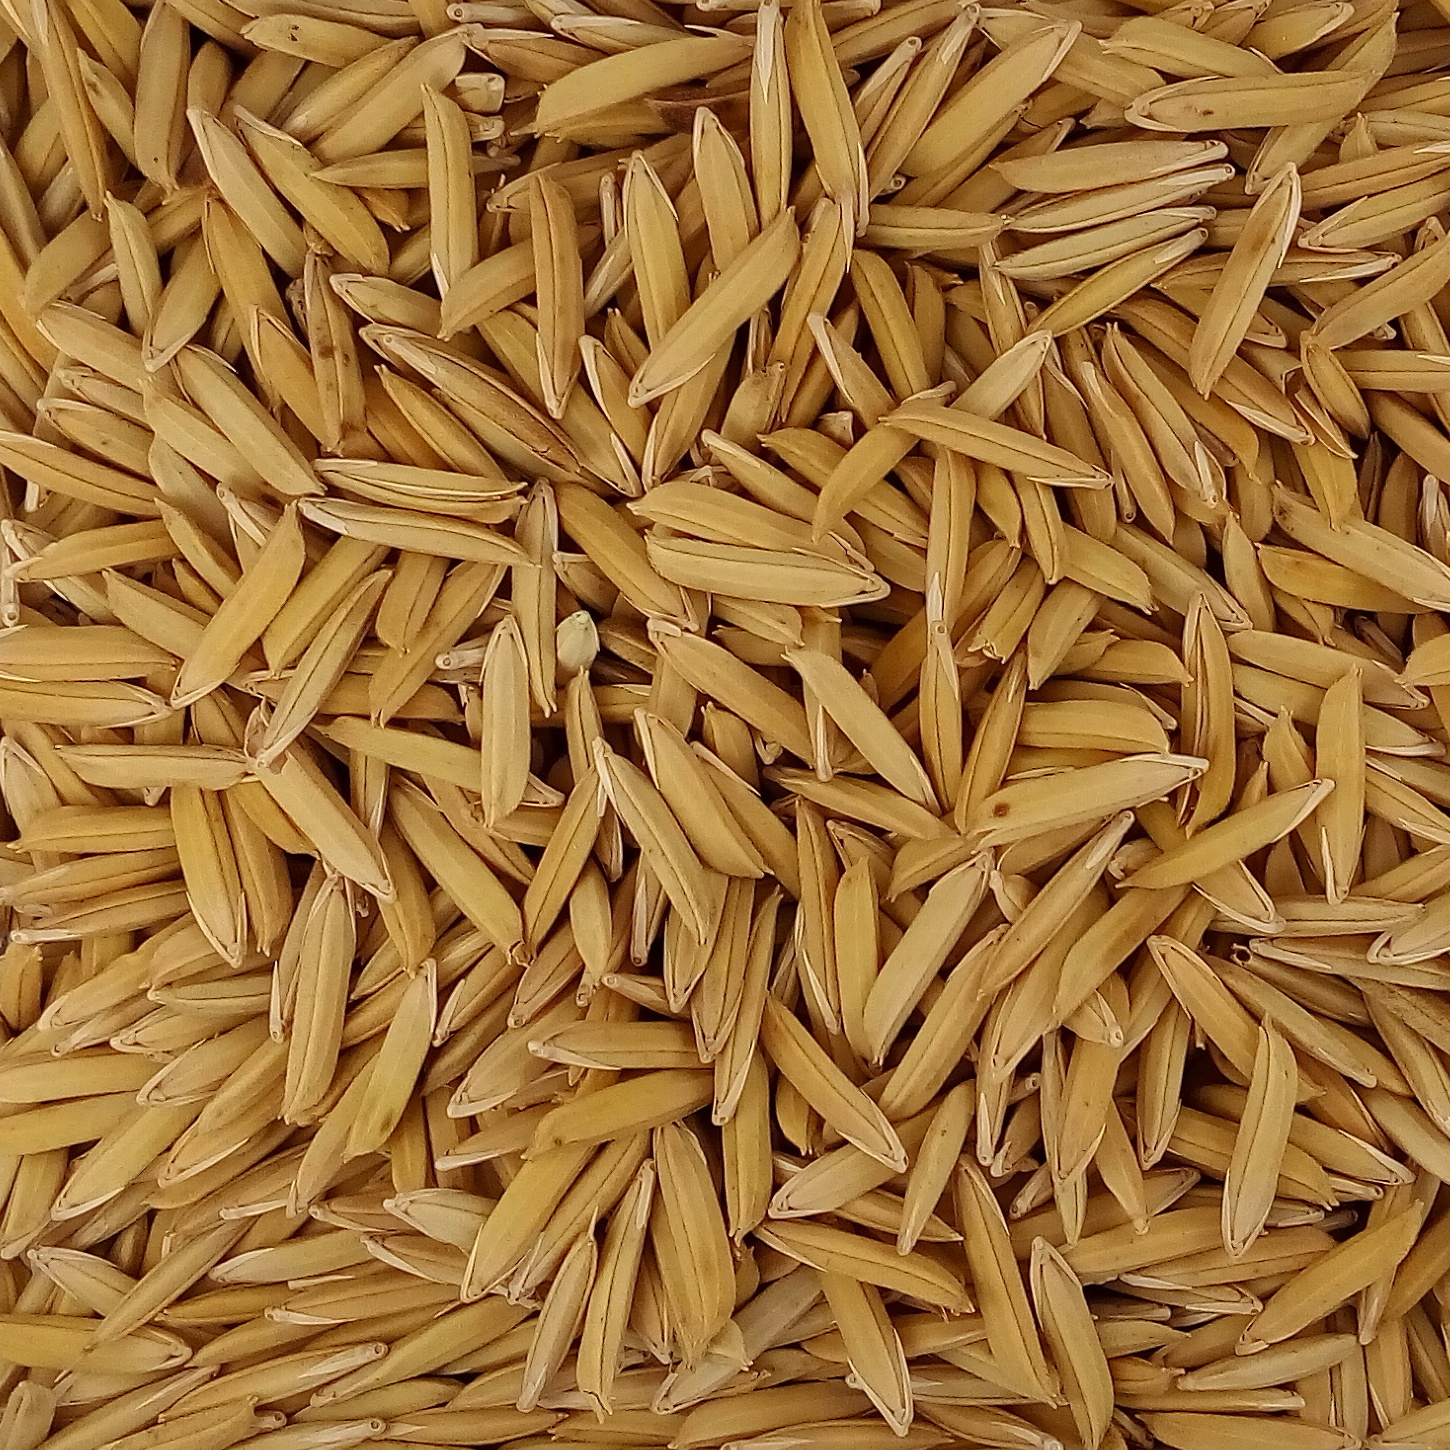
Rice seed variety: 1718